Gasteruptiidae

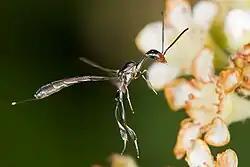
An Australian species in flight

The Gasteruptiidae are one of the more distinctive families among the apocritan wasps, with surprisingly little variation in appearance for a group that contains around 500 species in two subfamilies (Gasteruptiinae and Hyptiogastrinae) and with six genera worldwide. They are members of Evanioidea.